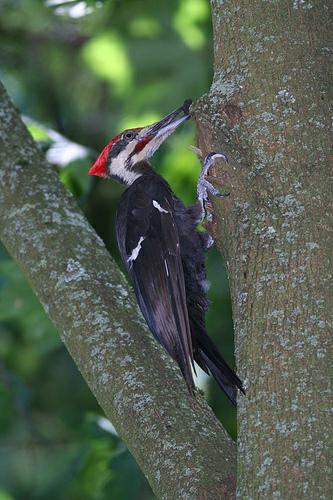
A photo of a pileated woodpecker